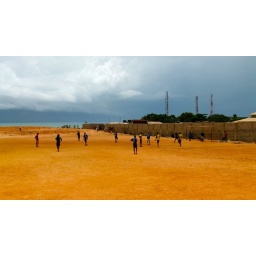
Football in the golden beach sand